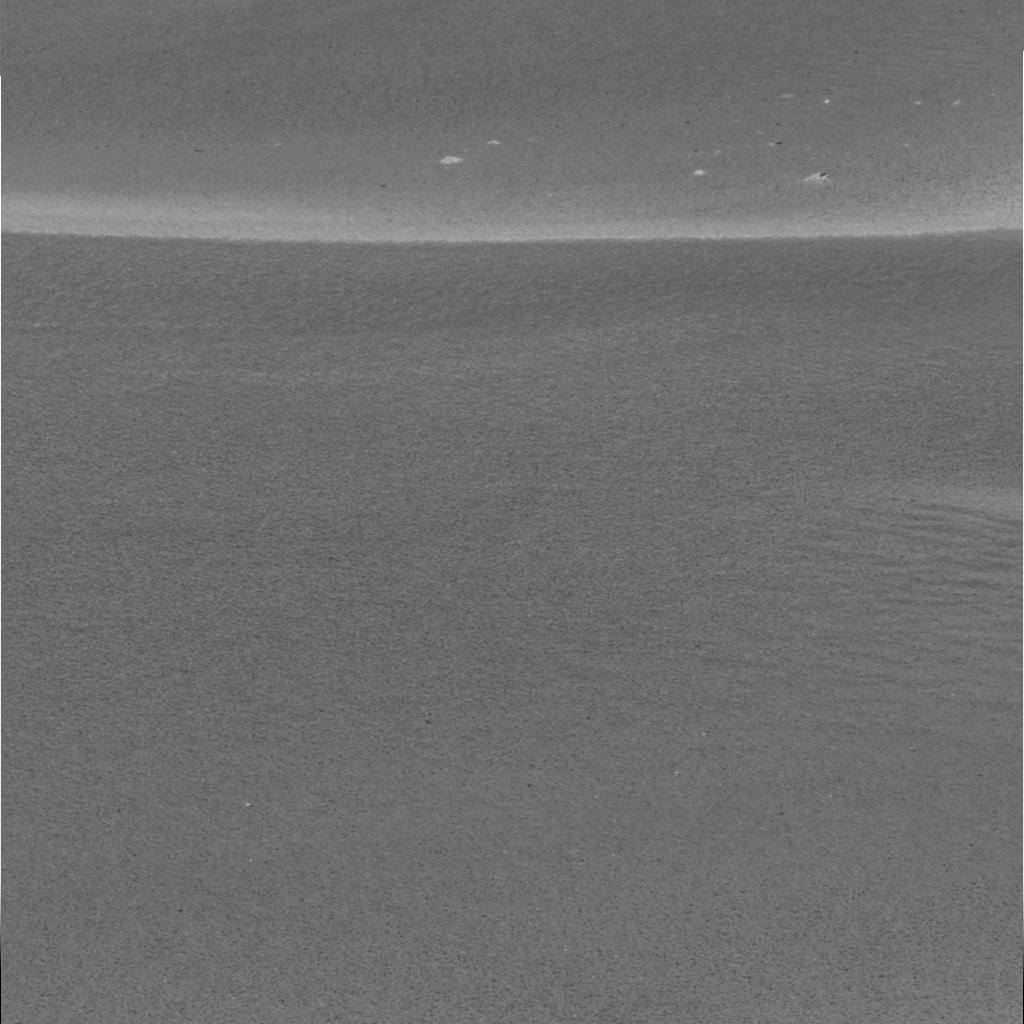
Surface features visible: Dunes/Ripples, Soil, Nearby Surface